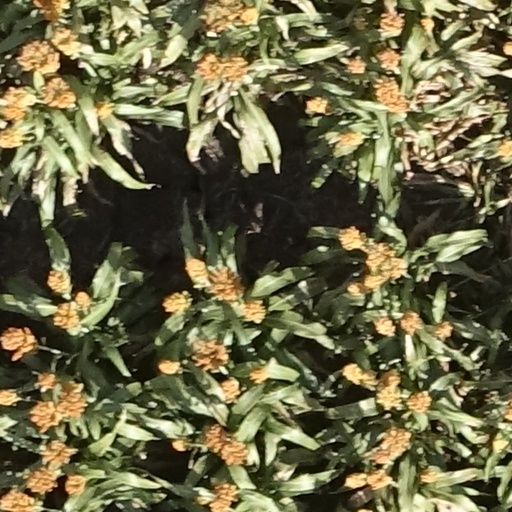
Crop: sorghum